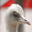
Label: bird